Battle of Antón Lizardo

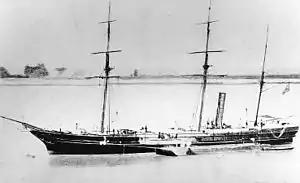
"Marquis of Havana"

"Saratoga" dueled with the "Marquis of Havana" for a moment and at least one shell hit the targeted ship, the shot blew a hole through the hull of the wooden steamer, apparently above the waterline. "Marquis of Havana" then surrendered by raising her colors, a Spanish flag, probably from Cuba. USS "Saratoga" captured her while "Indianola" and "Wave" chased "General Miramón". Seeing that commander Marín was near escape, "Saratoga" joined in and quickly advanced with her big sails. "Saratoga" came alongside the "General Miramón" and Turner's crew boarded the vessel the hard way, without grappling hooks and not by means of launches. Marin's men fought off the first attempt at capture, so "Saratoga" tried again. At this point Marín was sailing through shallow waters and ran aground on a shoal. "Saratoga" drew close again, but the Mexicans chose not to resist any longer.